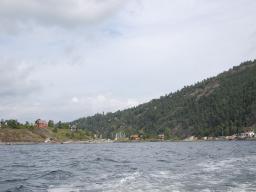
Label: Background_without_leaves